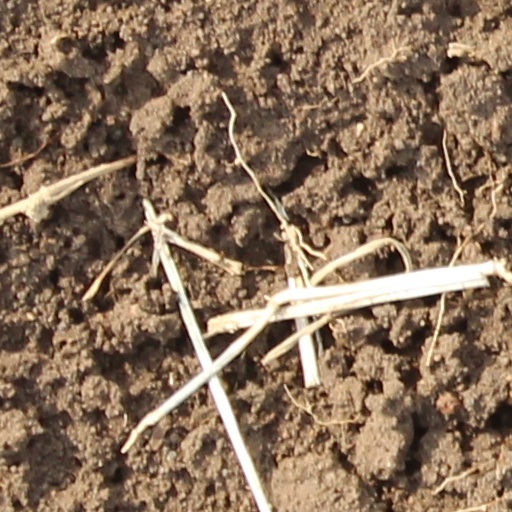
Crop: wheat